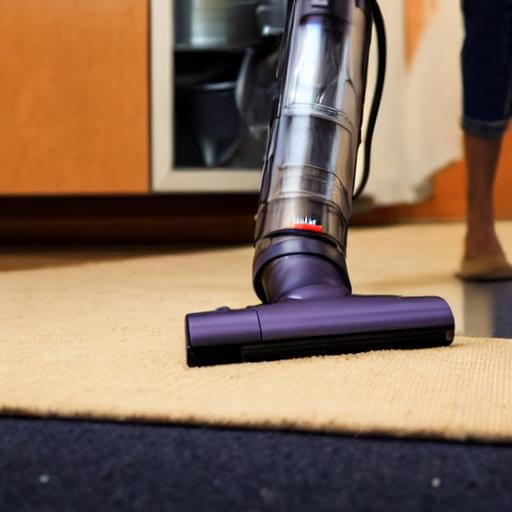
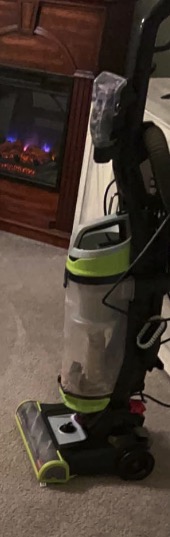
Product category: items_vacuum
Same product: no